Jack Drake

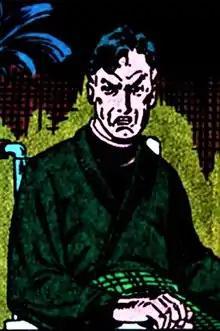
Jack Drake as seen in "Robin: Cry of the Huntress" #1 (December 1992). Art by Tom Lyle.

Jack Drake is a fictional character from DC Comics books, specifically the "Batman" titles. Jack is the father of Tim Drake, formerly the third Robin.